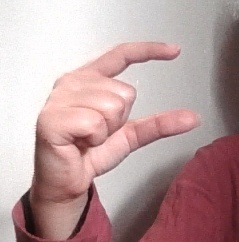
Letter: dal